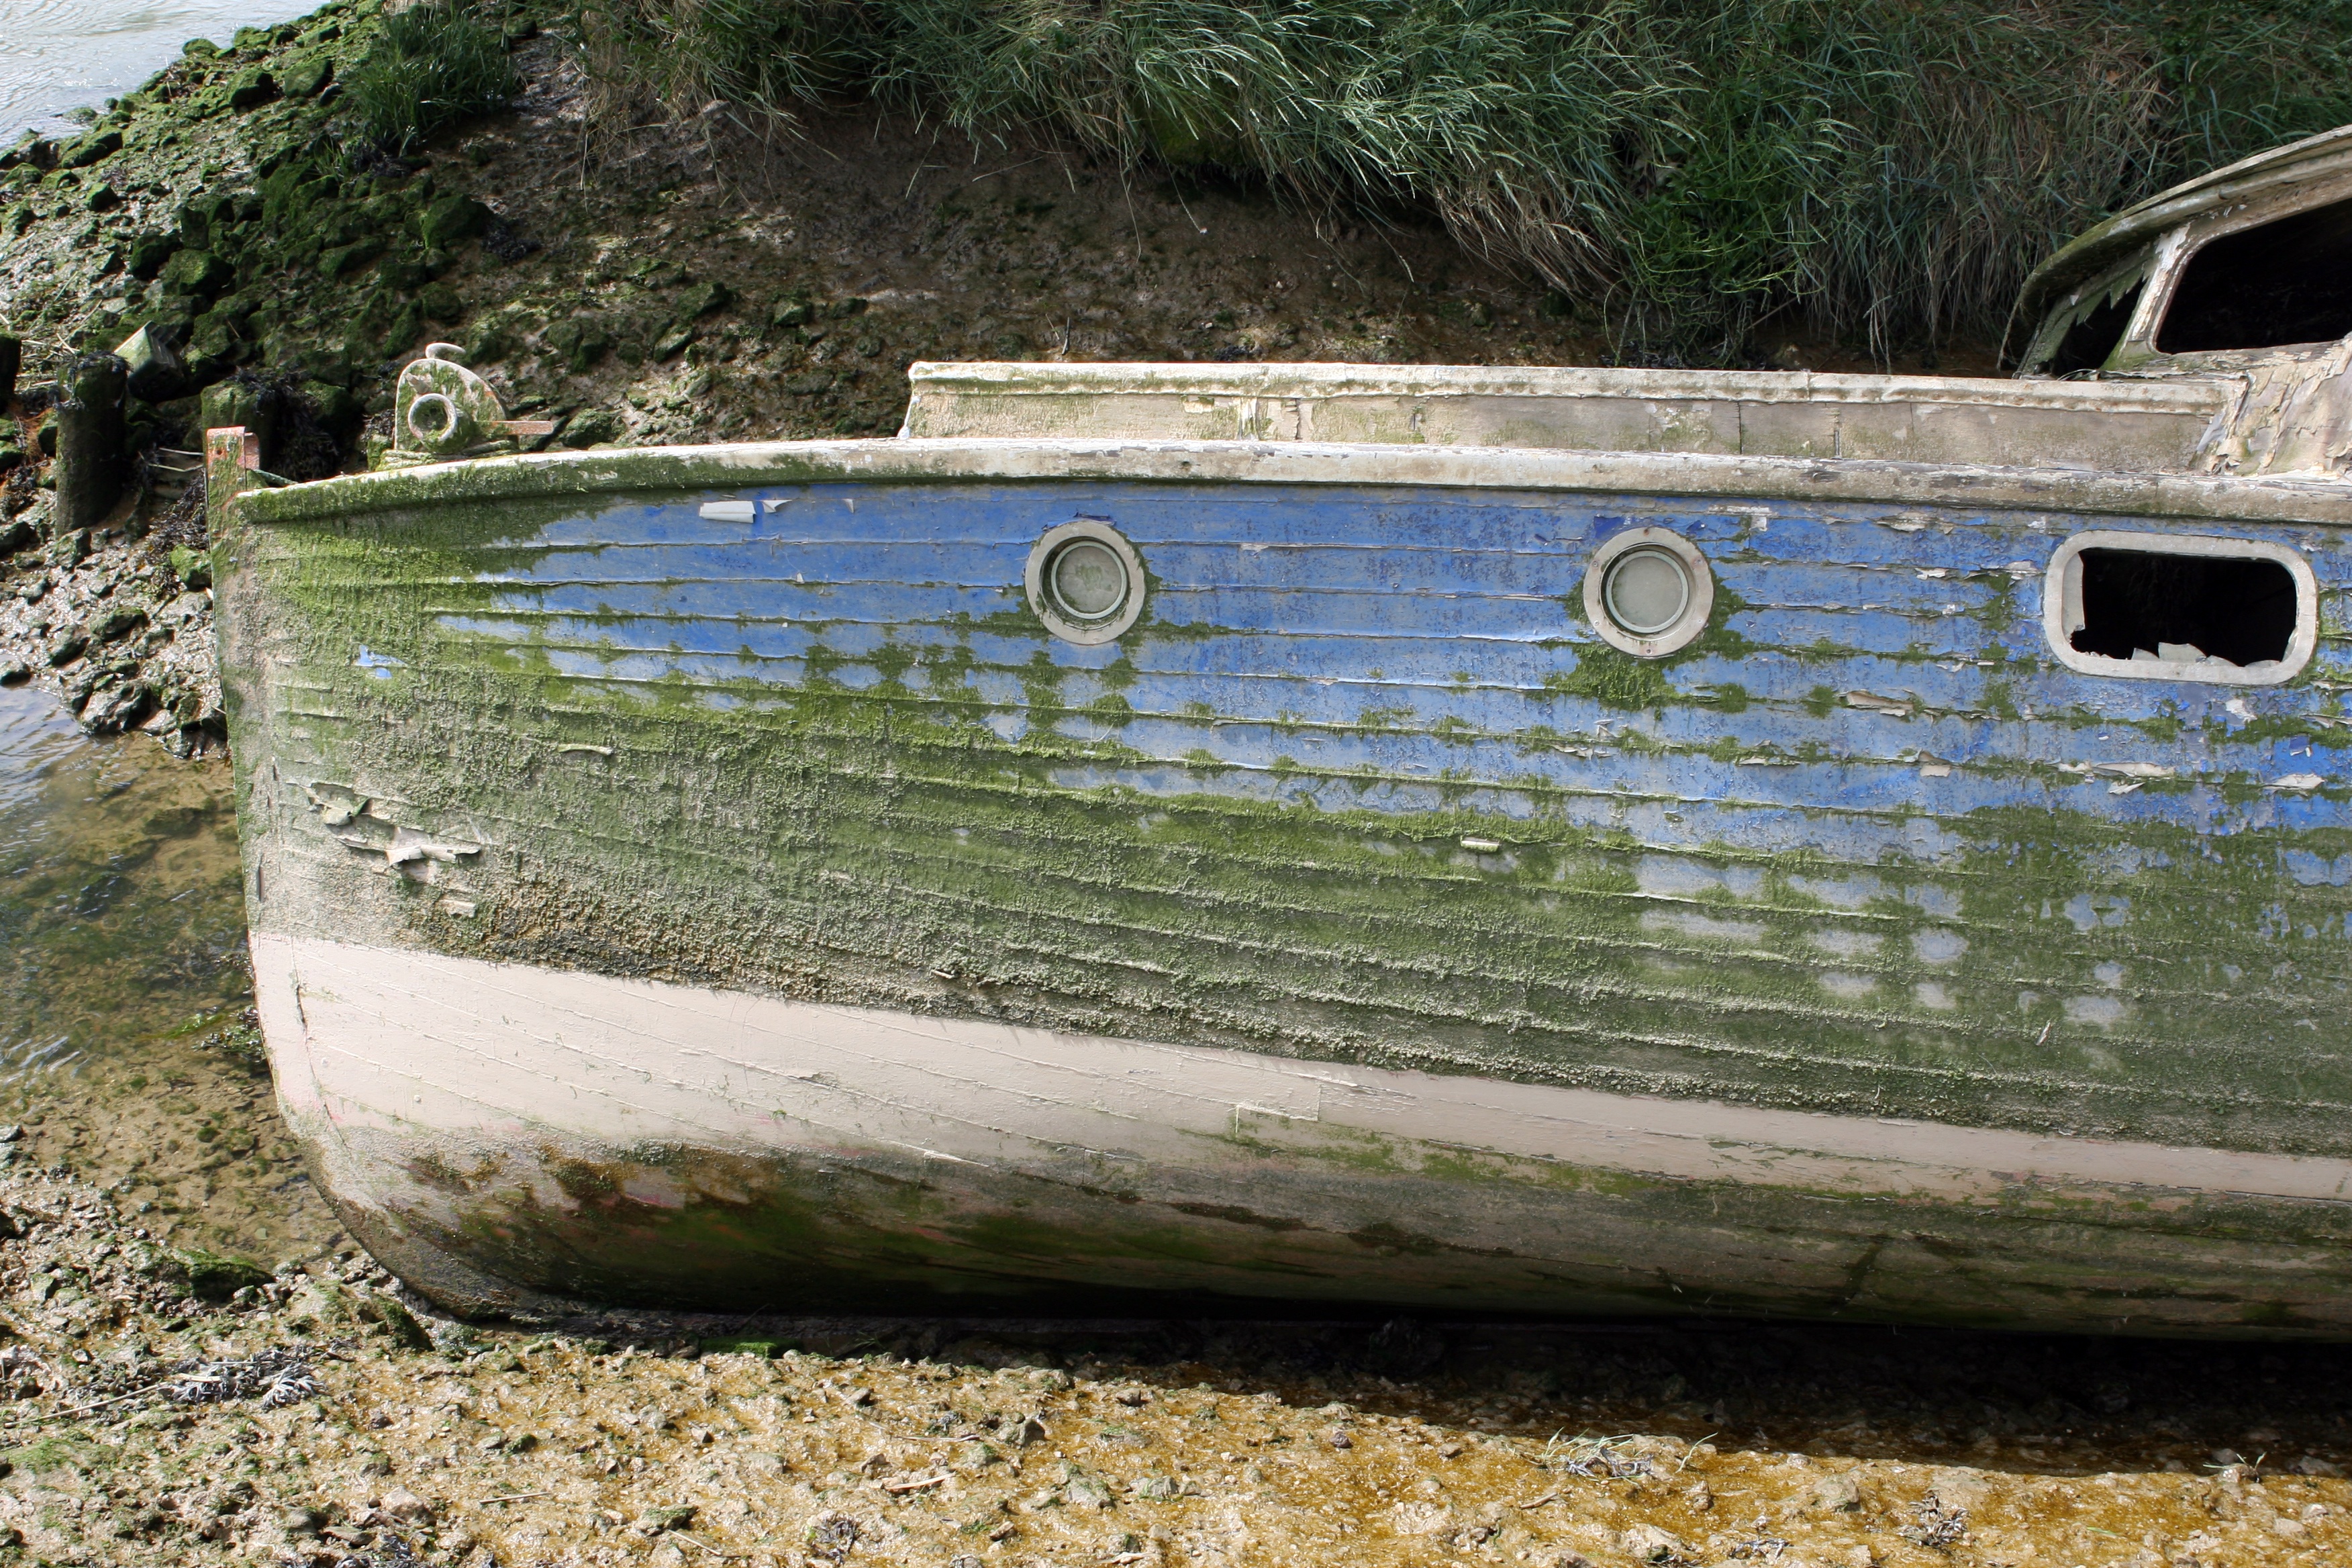
sea, water, mooring, wood, boat, river, ship, tide, seaside, vessel, vehicle, sailing, yacht, bay, sink, aquatic, craft, cross, waterway, shell, wreckage, ferry, nautical, moor, sail, hull, marine, motor, remains, naval, wreck, watercraft, holes, secure, shipwreck, wrecked, ruined, tidal, quay, quayside, sunken, seafaring, moored, berth, dinghy, sunk, oceanic, dashed, secured